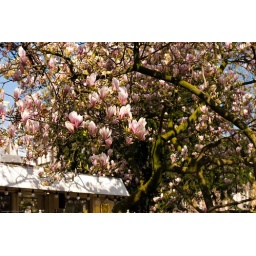
Magnolia tree in Rembrandtplein, across the street from my hotel. Amsterdam, NL.